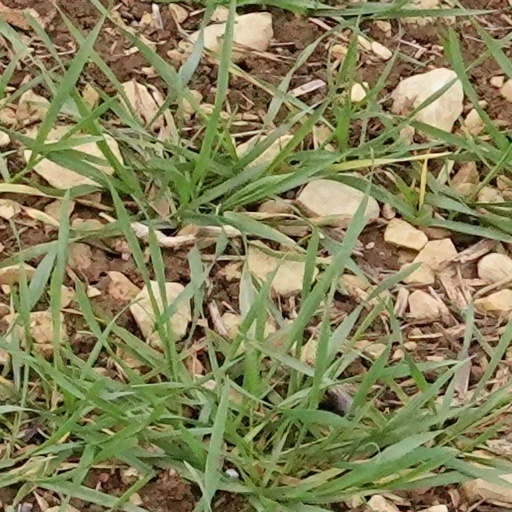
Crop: wheat